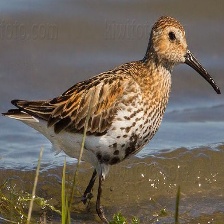
Species: DUNLIN
Scientific name: CALIDRIS ALPINA
ImageNet parent category: red-backed_sandpiper